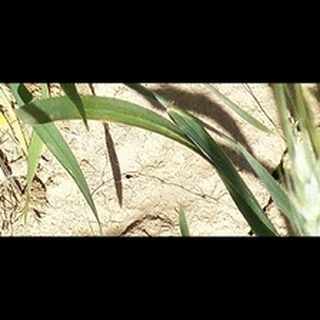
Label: healthy_wheat